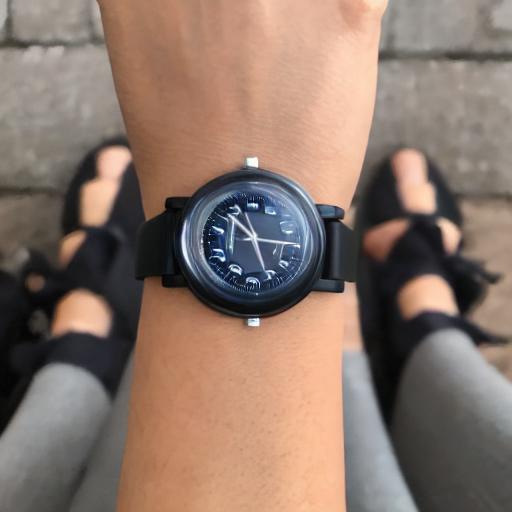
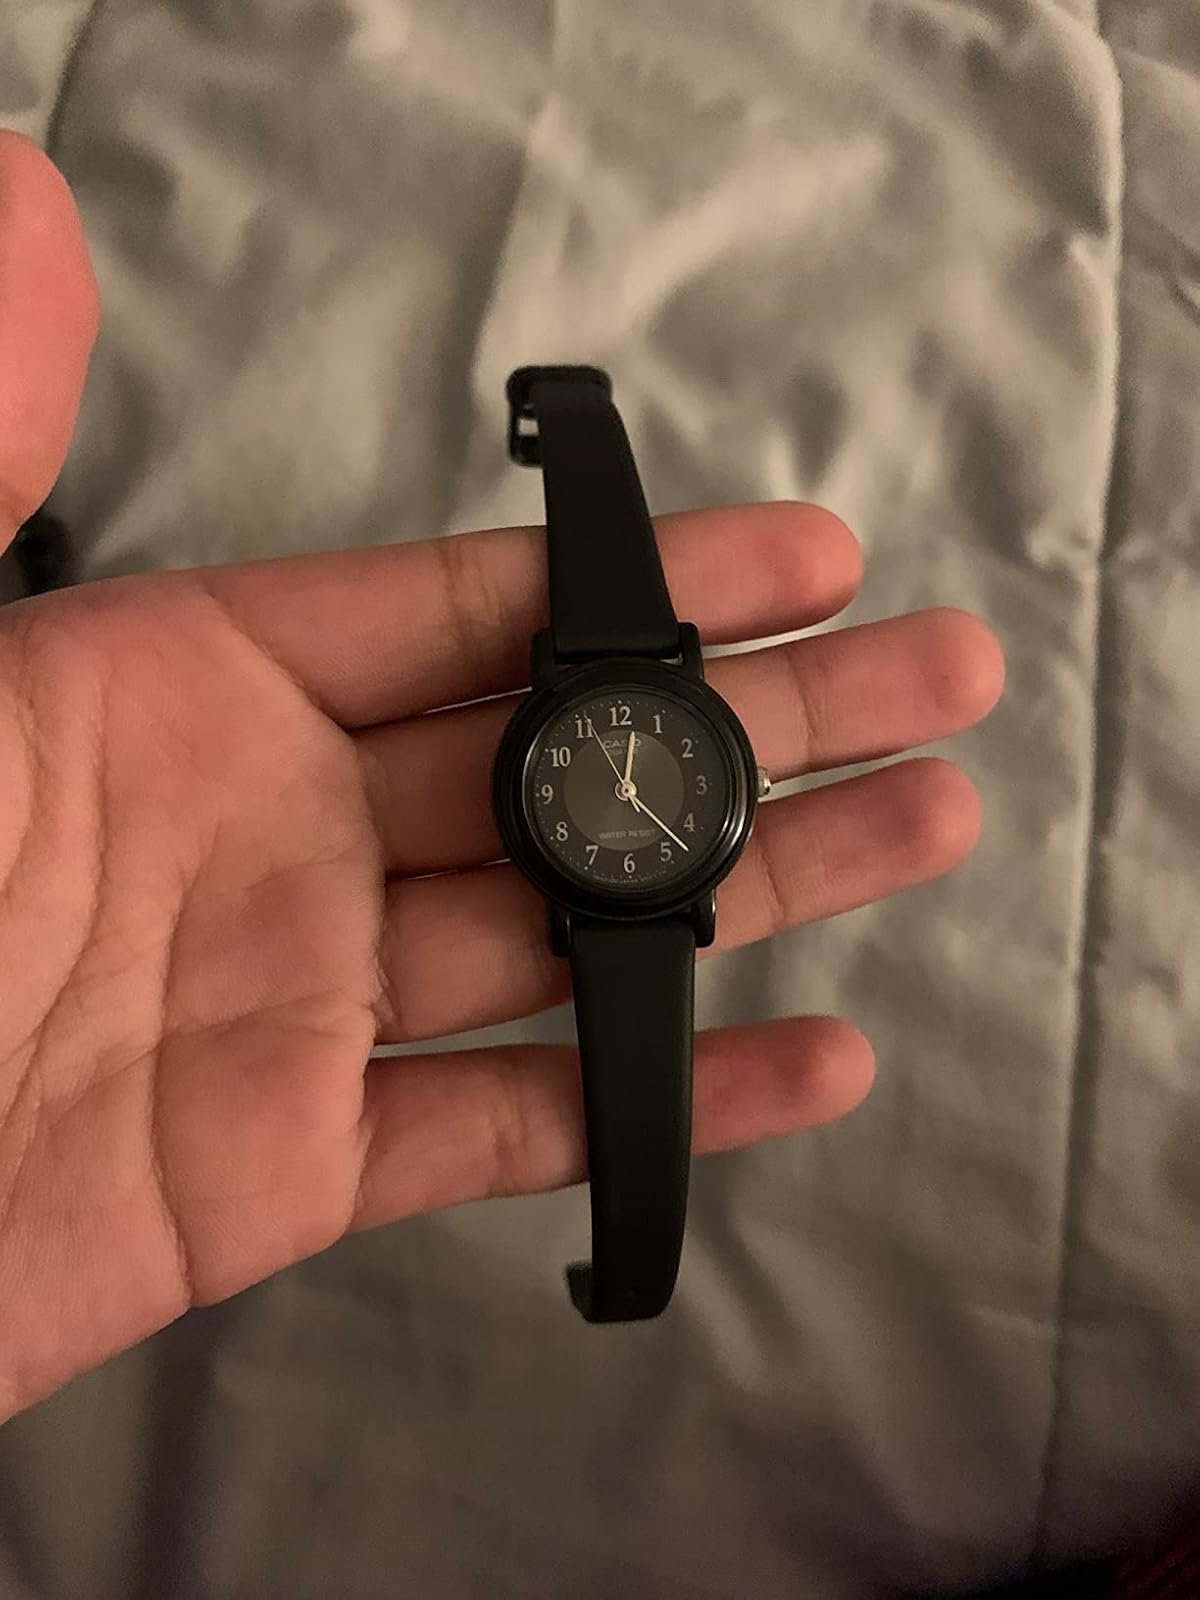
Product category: accessories_watch
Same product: no